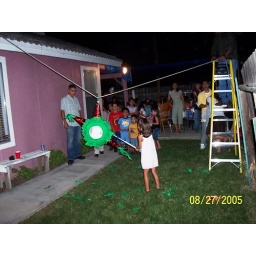
the orb against the wall seems to have moved against the window frame